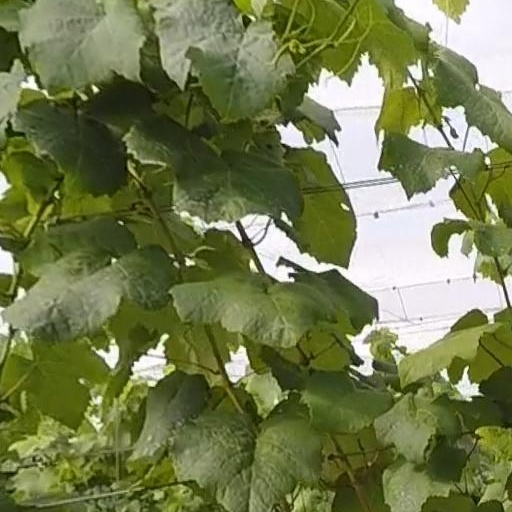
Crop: grape